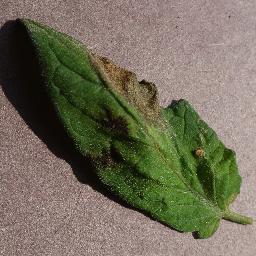
Label: Tomato___Late_blight